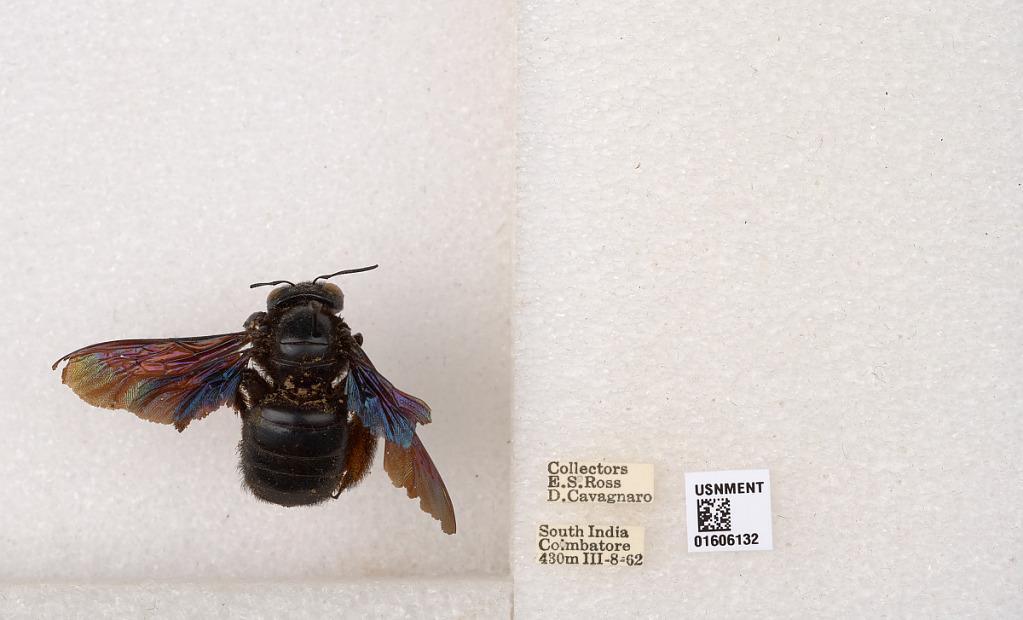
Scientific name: Xylocopa (Biluna) auripennis auripennis Lepeletier
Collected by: E. Ross & D. Cavagnaro
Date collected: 1962-3-8
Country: India
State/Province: Tamil Nadu
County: Coimbatore
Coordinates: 10.9955, 76.9034